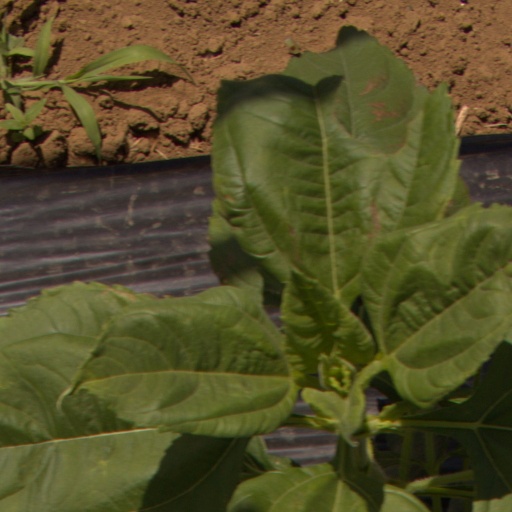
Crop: Jerusalem artichoke